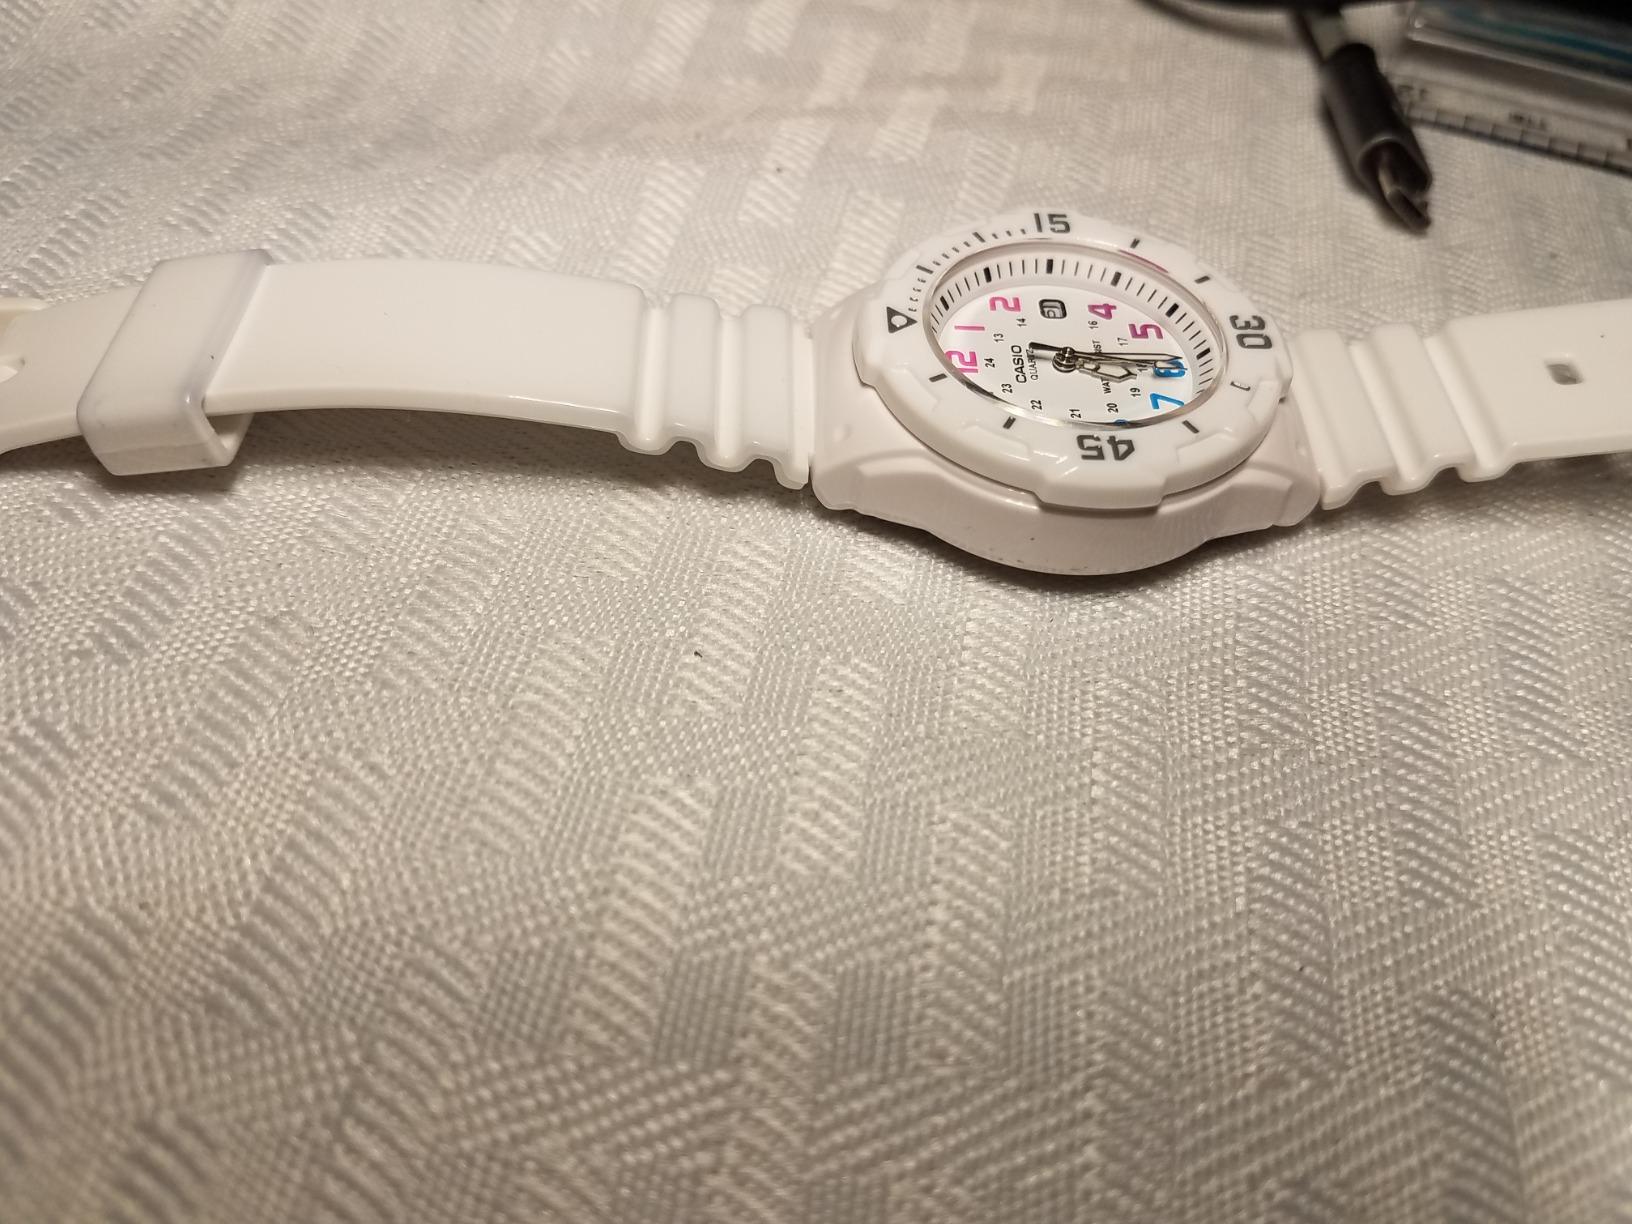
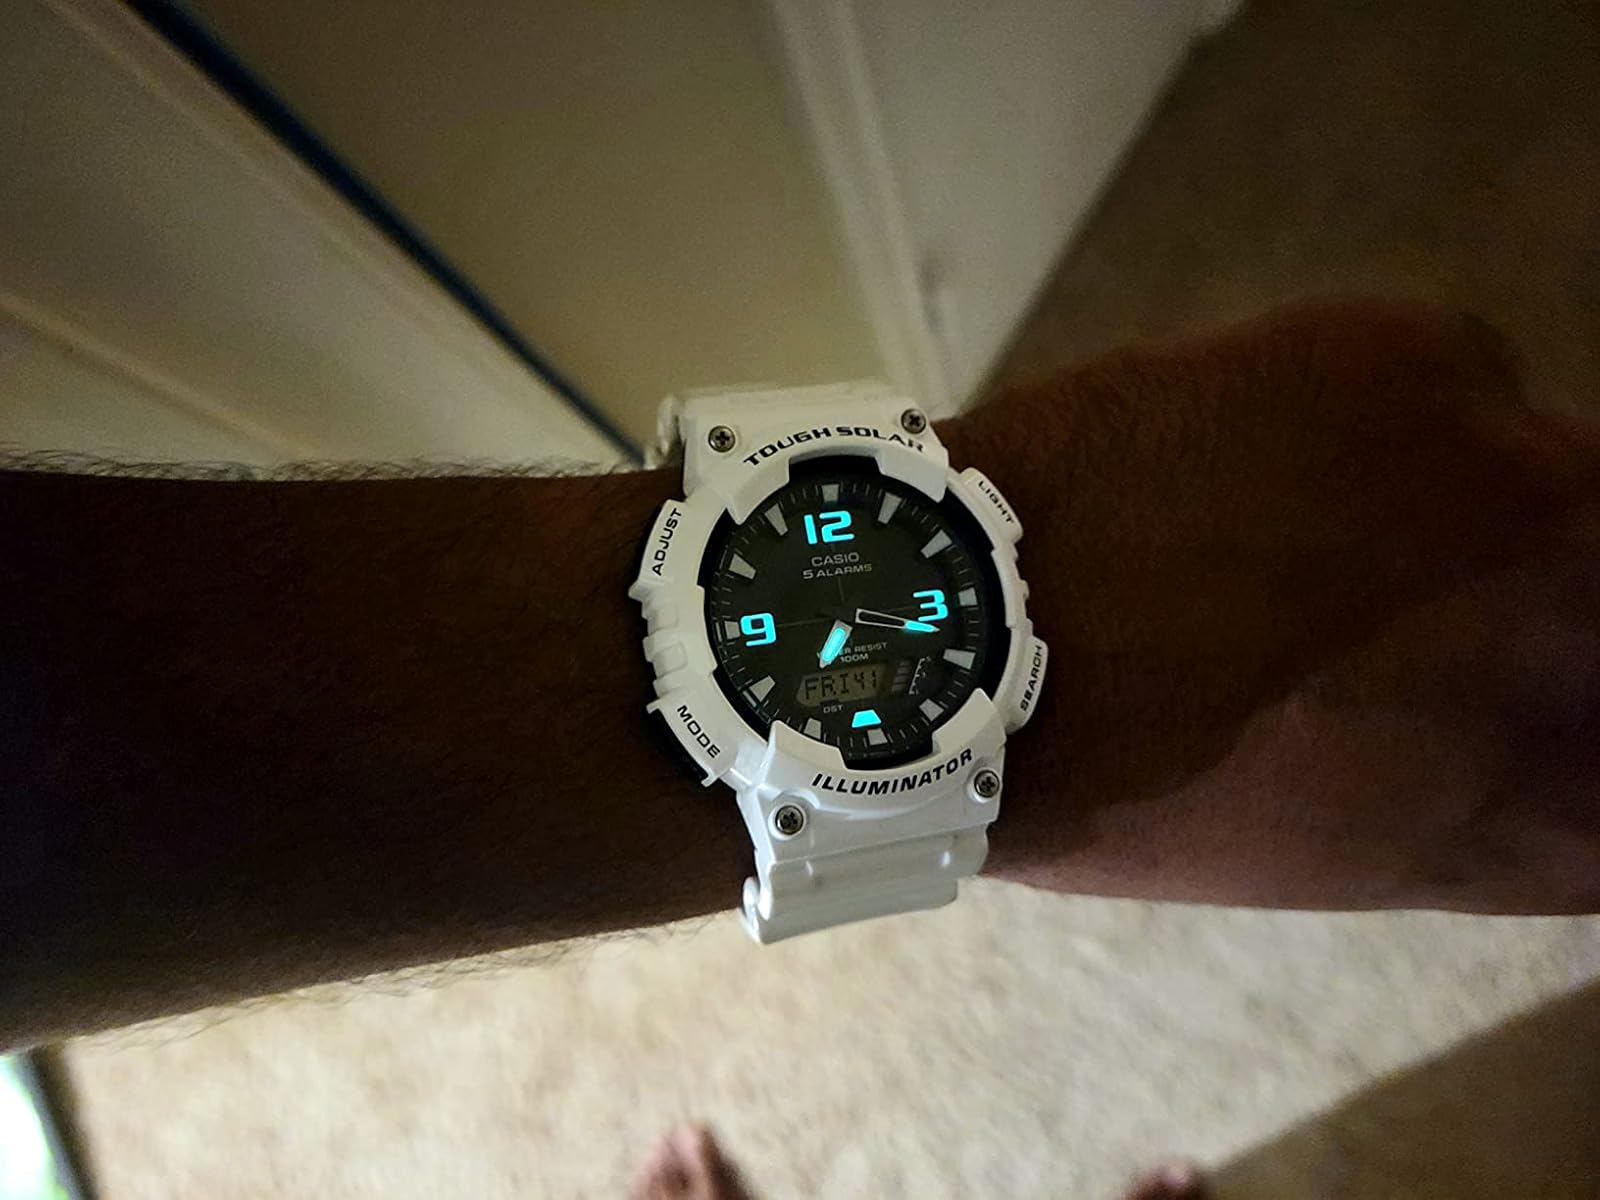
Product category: accessories_watch
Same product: no